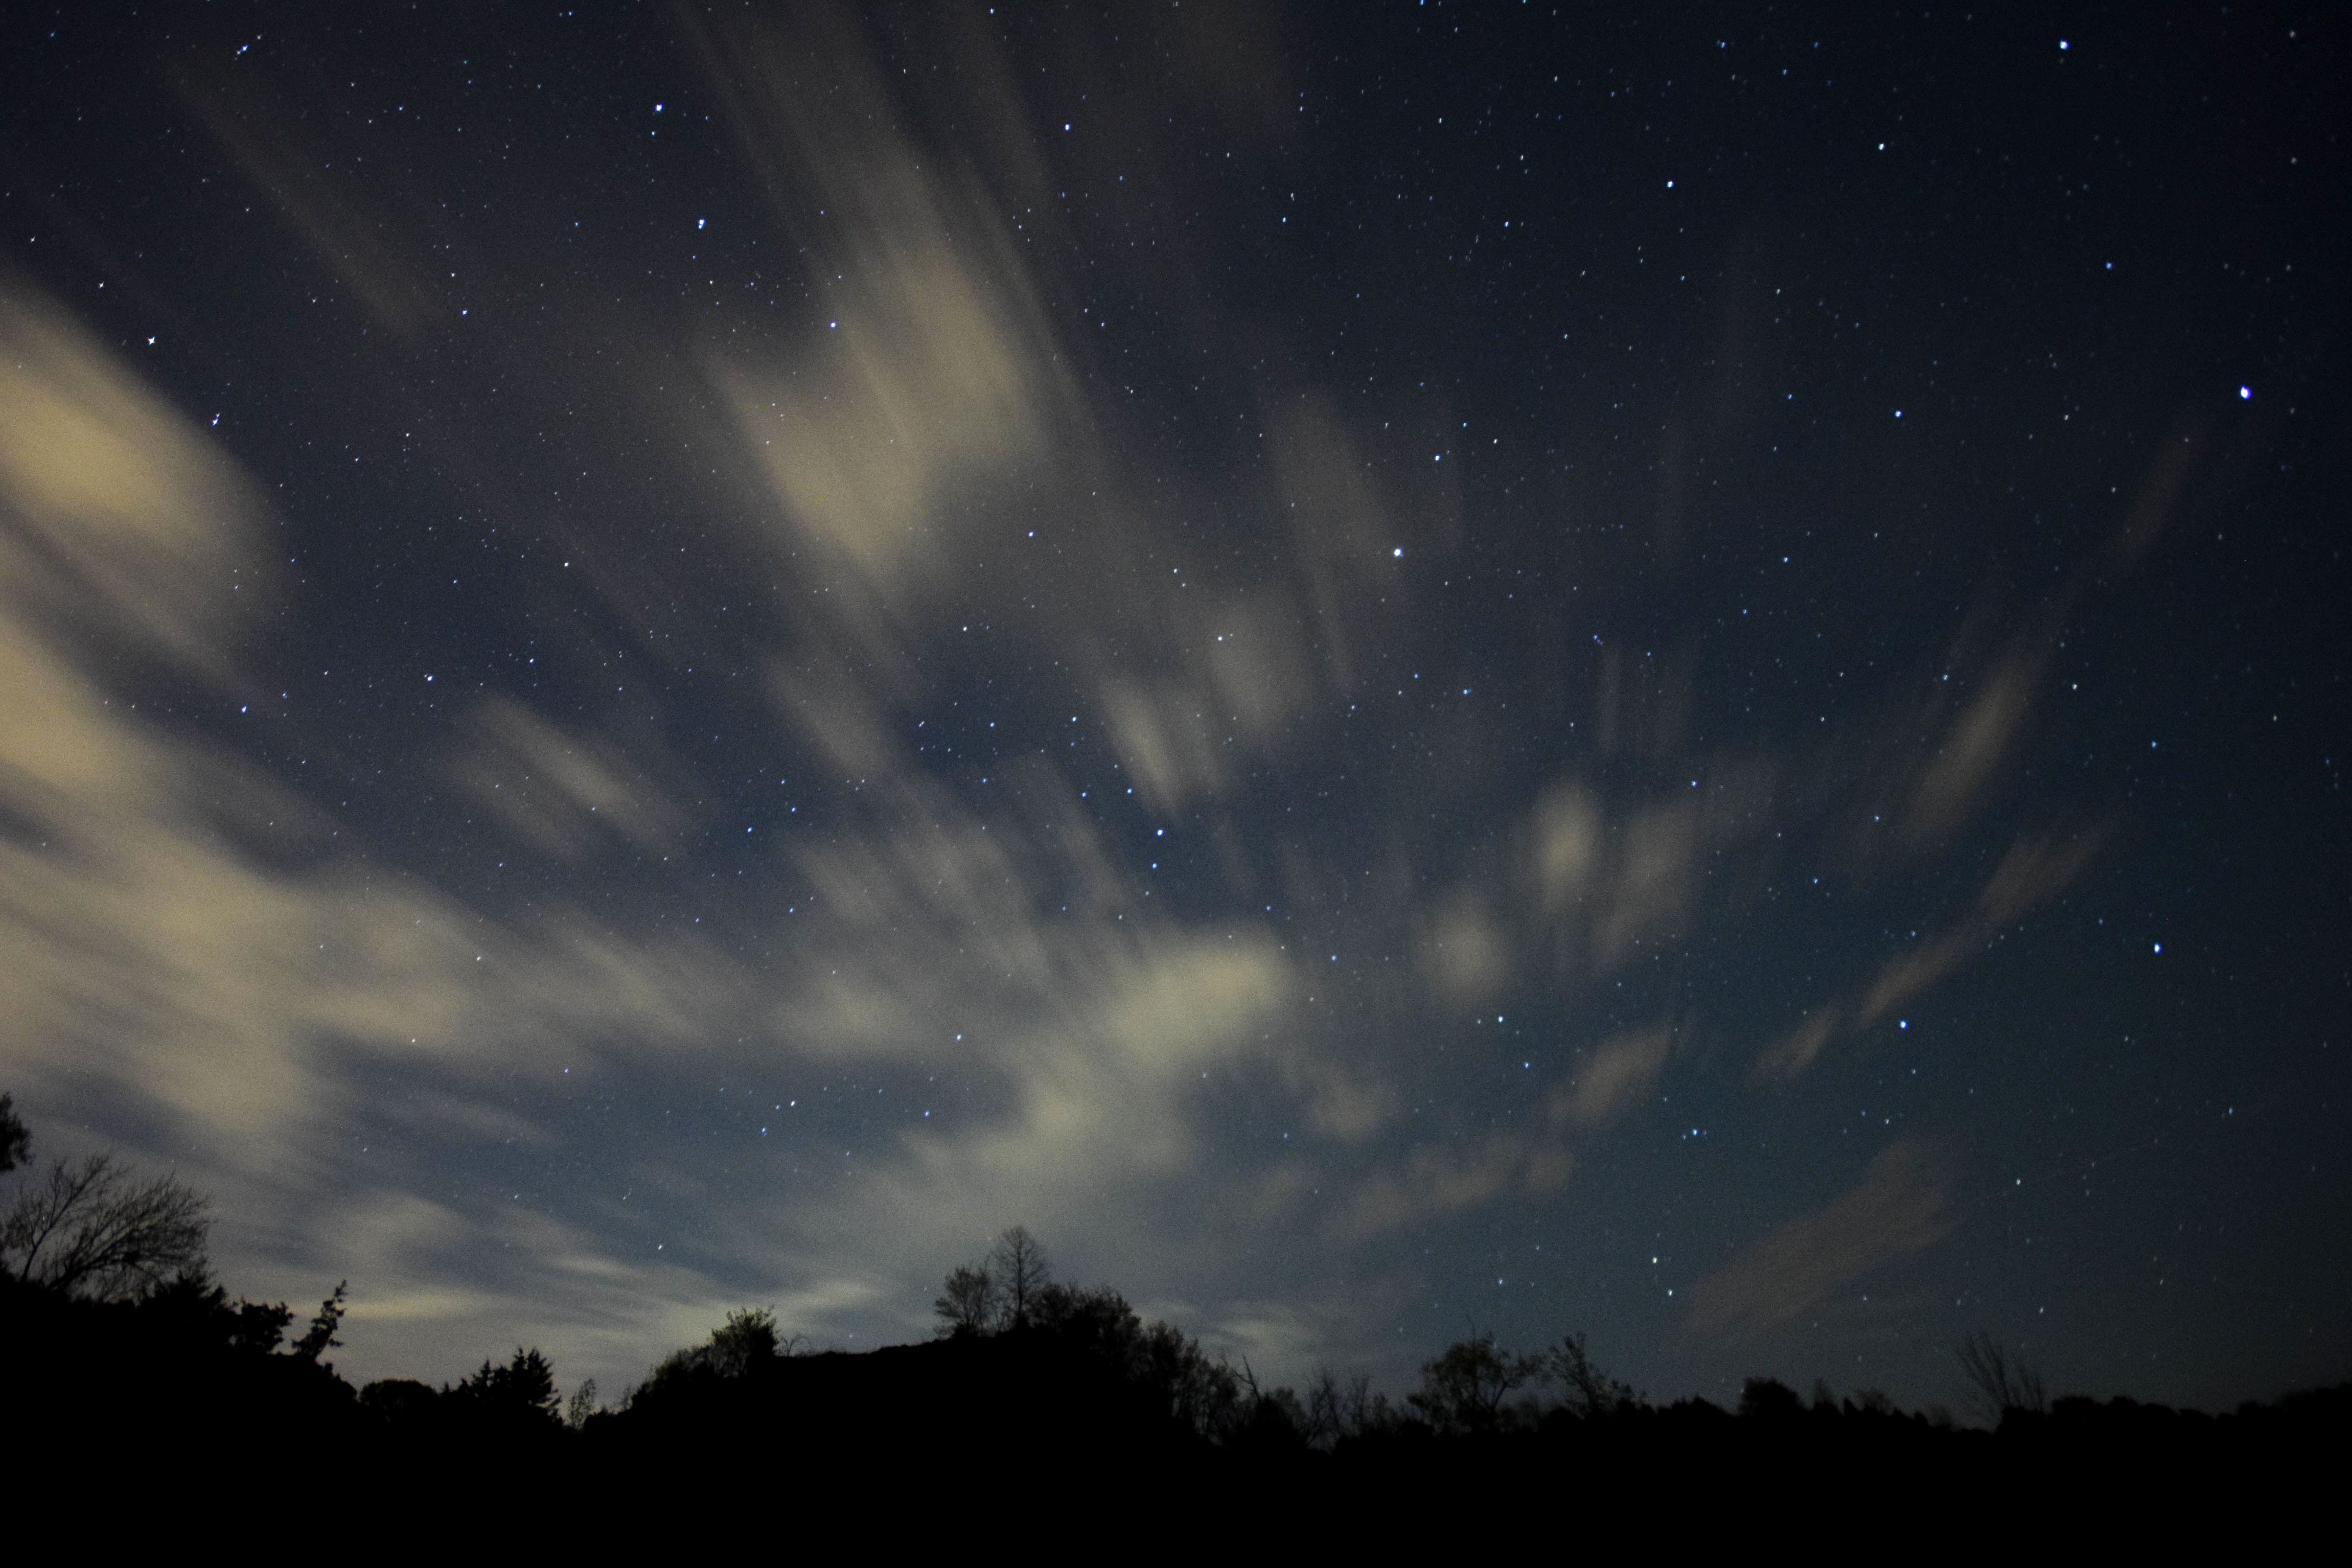
cloud, sky, night, star, atmosphere, darkness, aurora, moonlight, outer space, astronomy, midnight, astronomical object